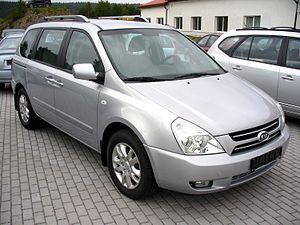
Le Kia Carnival est un monospace du constructeur sud-coréen Kia Motors vendu depuis 1999.